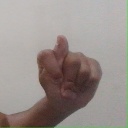
अक्षर: ट